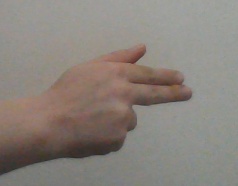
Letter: ghain